The Holocaust in Belgium

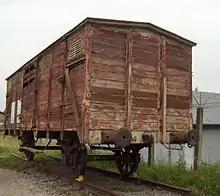
A cattle truck used for the transport of Belgian Jews to camps in Eastern Europe. The openings were covered in barbed wire. This example is preserved at Fort Breendonk.

The best-known Belgian resistance action during the Holocaust was the attack on the 20th rail convoy to Auschwitz. In the evening of 19 April 1943, three poorly armed members of the resistance attacked the railway convoy as it passed near Haacht in Flemish Brabant. The train, containing over 1,600 Jews, was guarded by 16 Germans from the . Resistance members used a lantern covered with red paper (a danger signal) to stop the train, and freed 17 prisoners from one wagon before they were discovered by the Germans. A further 200 managed to jump from the train later in the journey, as the train's Belgian driver deliberately kept his speed low to allow others to escape. All three resistance members responsible for the attack were arrested before the end of the occupation. Youra Livchitz was executed and Jean Franklemon and Robert Maistriau were deported to concentration camps but survived the war.